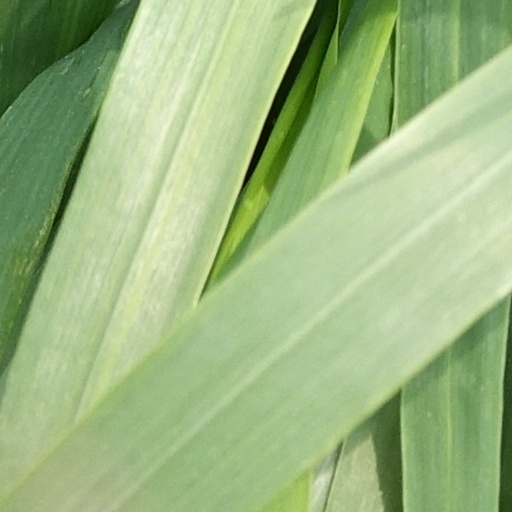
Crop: wheat